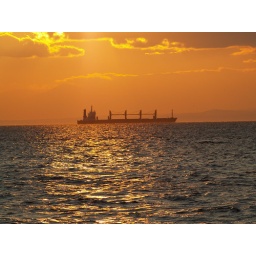
A ship in a golden sea. (by ArgyHellas)